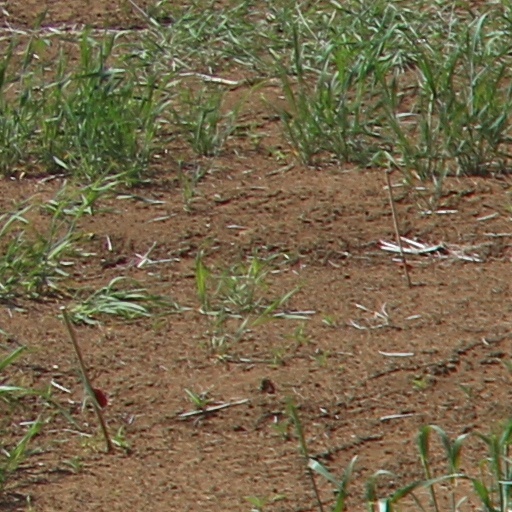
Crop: wheat